President (1924 steamboat)

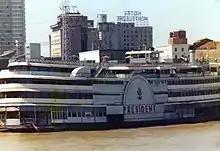
The President in New Orleans, 1977

In 1941, she switched her home port to New Orleans. Because fuel oil was restricted and many of the young crewmen joined the armed forces with the nation's entry into World War II, tramping was discontinued, and the cruises stayed close to home. After the war, "President" remained in New Orleans for many years as a popular music venue, featuring concerts by national acts such as U2, Cyndi Lauper, Men at Work, The Little River Band, and The Producers, and performances by New Orleans artists like Dr. John, The Neville Brothers, and The Cold. She was also seen in the 1958 Elvis Presley film, King Creole, featured prominently during the opening credits but with the larger displayed name repainted near the sidewheel to read SS New Orleans, as well as in the final scenes of the 1973 Sergio Leone western "My Name is Nobody" cruising up river.